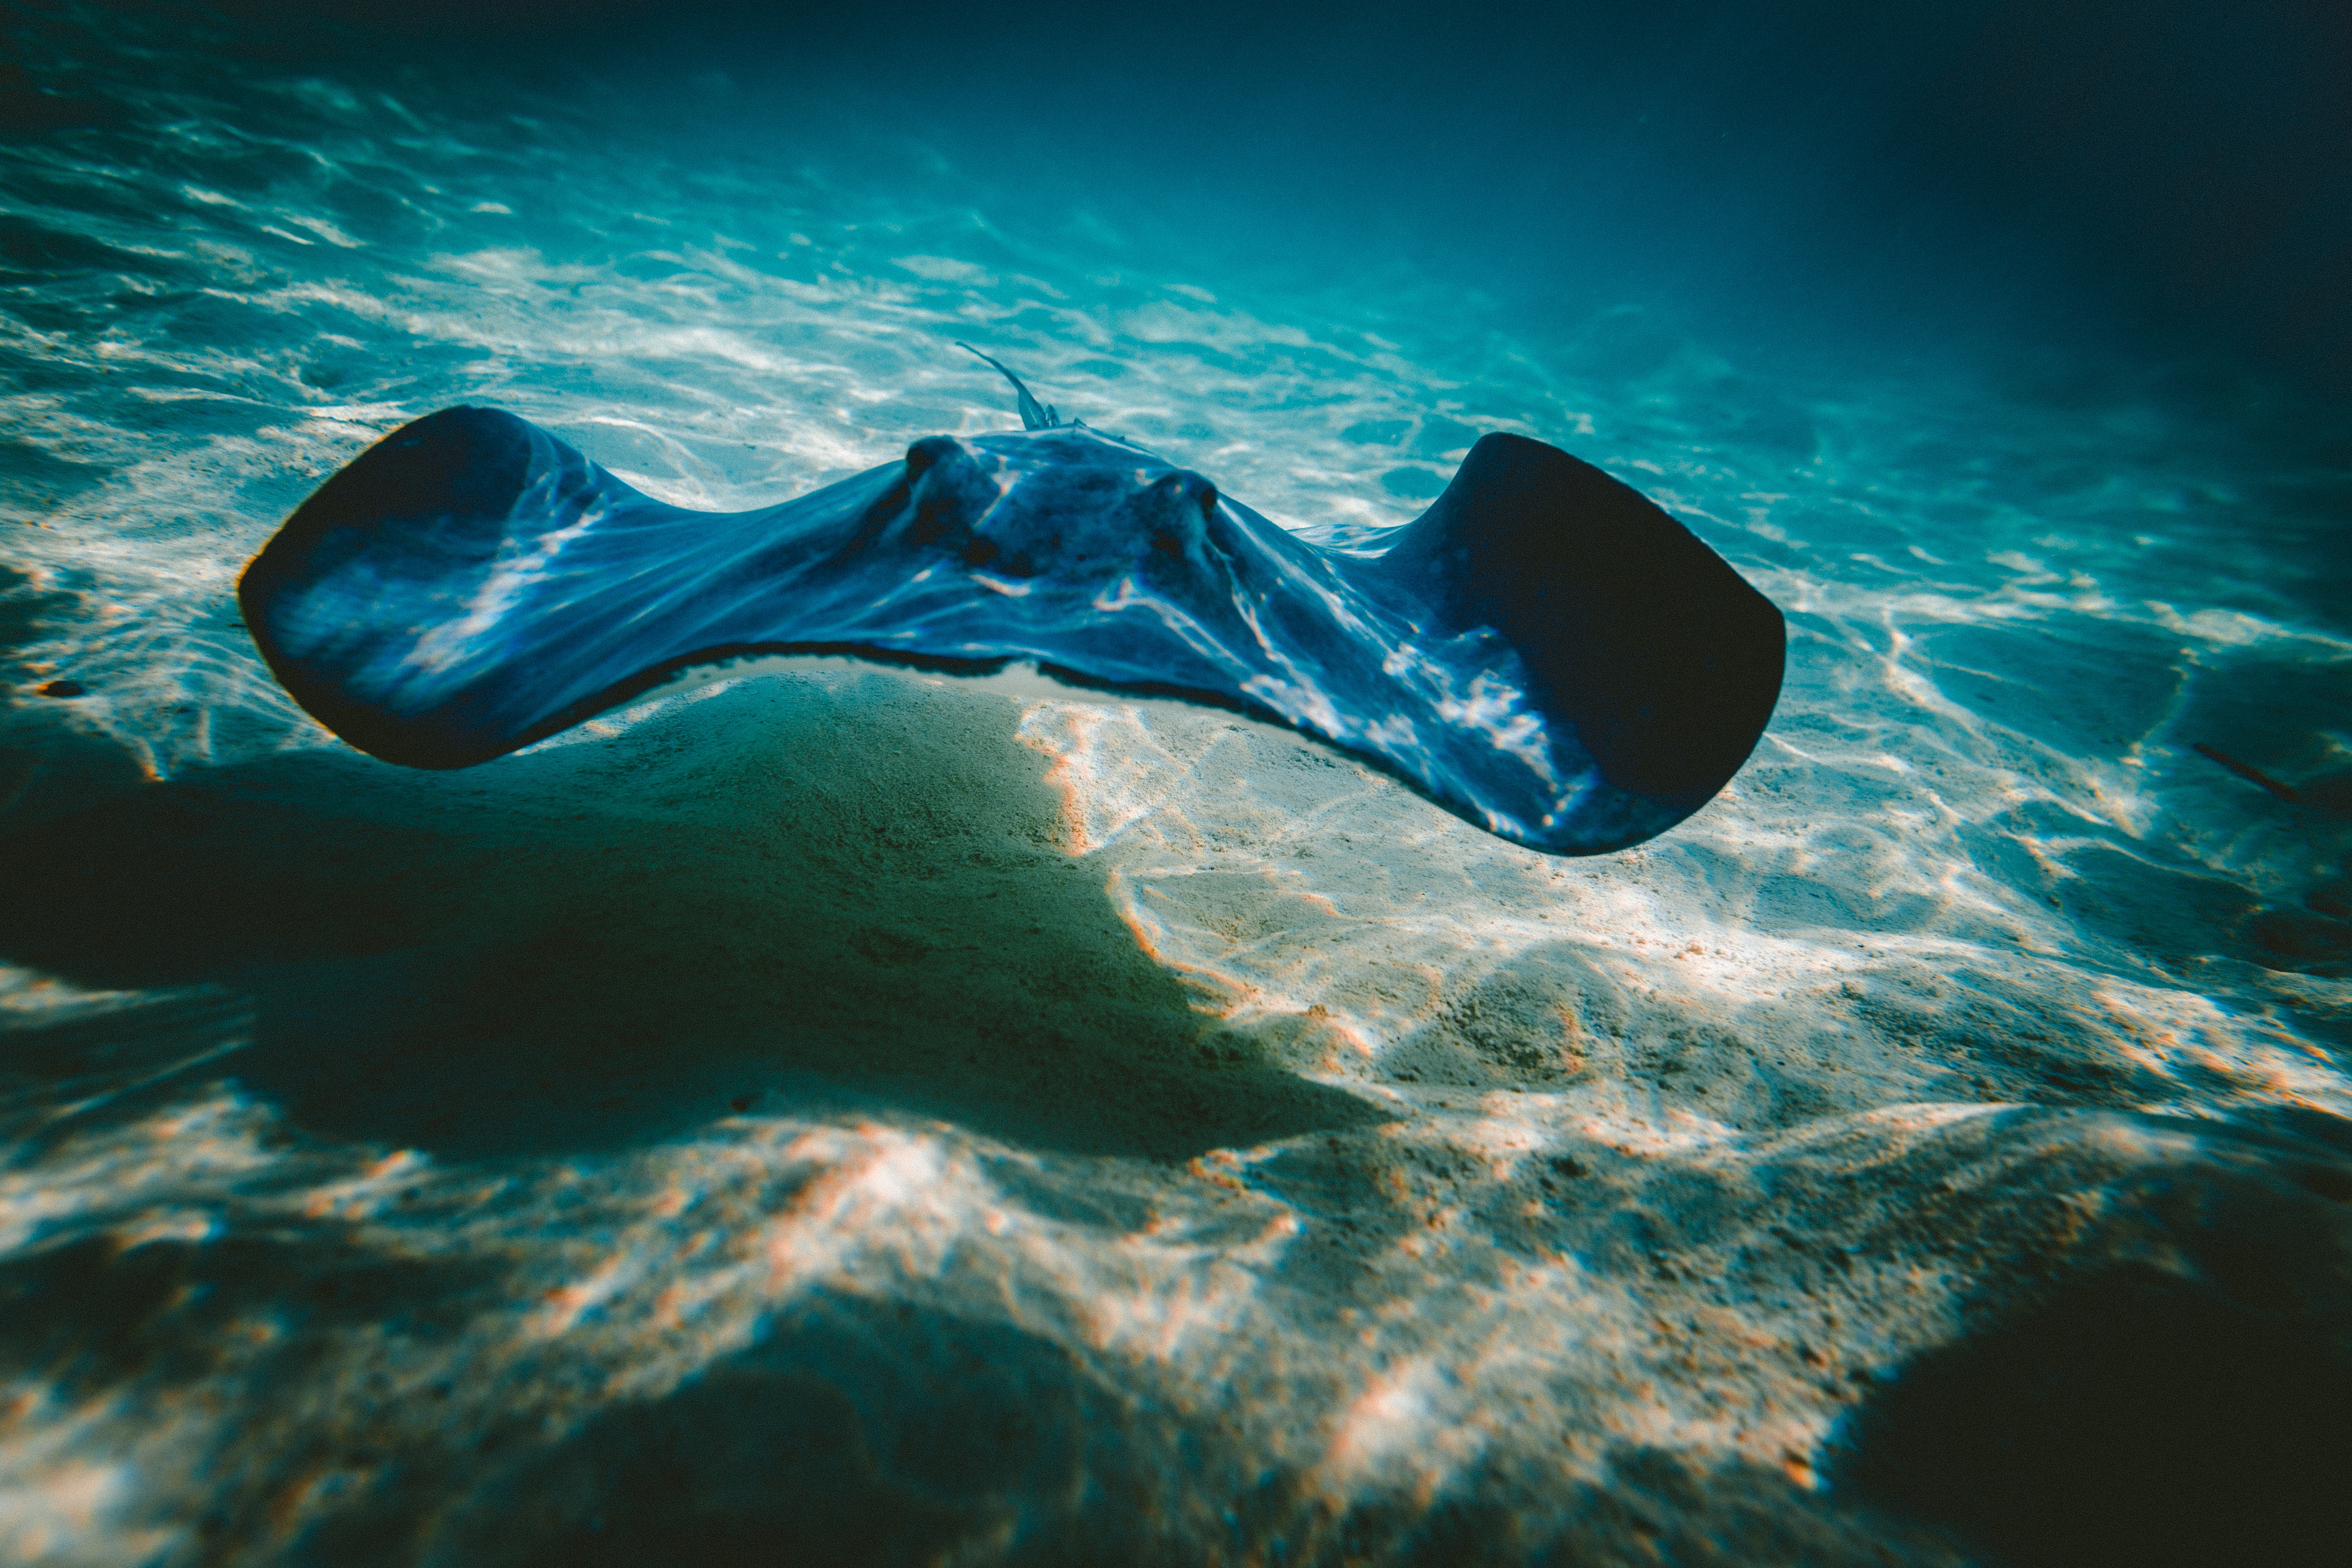
sea, water, ocean, wave, underwater, biology, blue, fish, stingray, marine, computer wallpaper, wind wave, marine biology